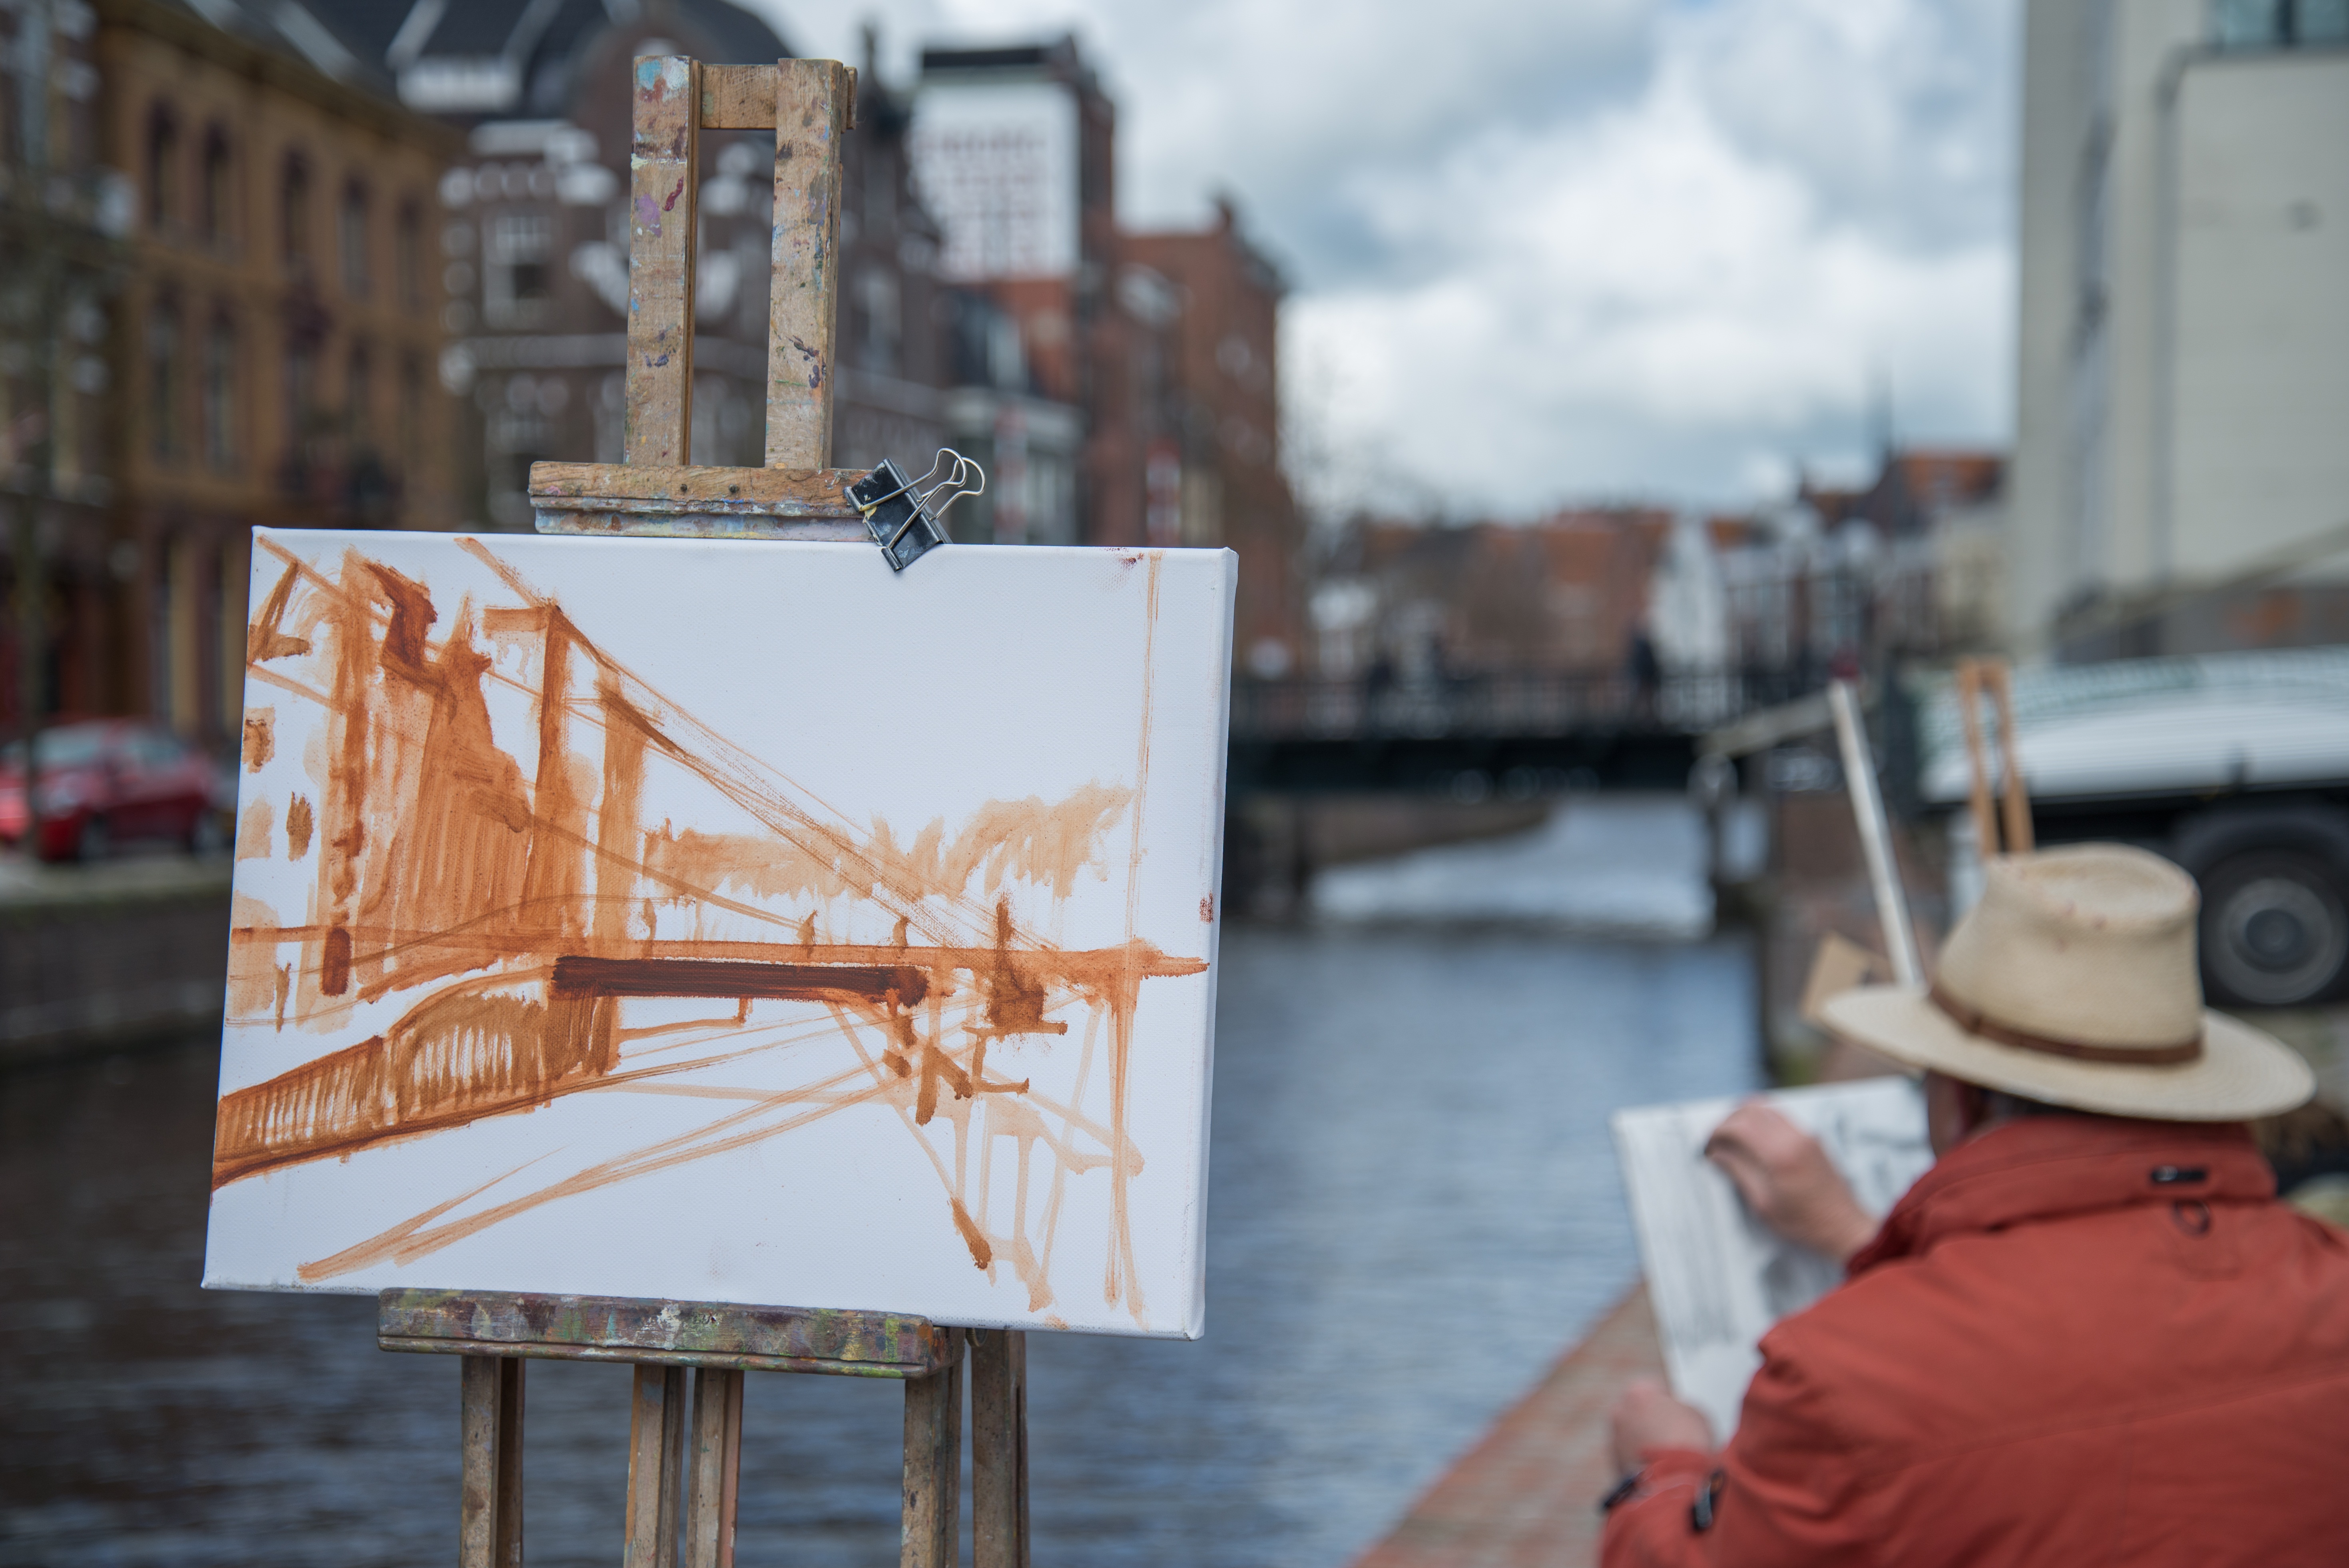
work, man, person, creative, wood, boat, canal, vehicle, color, artistic, artist, paint, hat, paintbrush, artwork, art, painter, palette, drawing, creativity, dutch, picture, tubes, draw, oil, hobby, canvas, easel